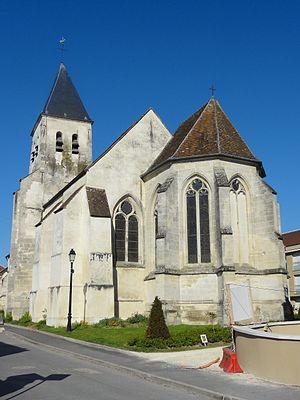
L'église Saint-Vincent est une église catholique paroissiale située à Moussy-le-Neuf, en France. Elle comporte quelques éléments du début du XIIIᵉ siècle, mais a presque entièrement été reconstruite au XVIᵉ siècle. C'est un édifice assez long, de faible hauteur, mais entièrement voûté d'ogives, et affichant un style gothique flamboyant rustique, avec une modénature très simple. Seul le chevet est plus soigné, et présente des fenêtres munies d'un remplage élaboré, caractéristique de la fin du XVᵉ et du premier tiers du XVIᵉ siècle. Le voûtement de la nef a été réalisé bien plus tard, vers 1560-1570 environ, et montre des influences de la Renaissance. À la période moderne, le portail a été refait, et les fenêtres latérales des bas-côtés ont été repercées. En somme, l'architecture de l'église Saint-Vincent est de faible intérêt : c'est son ensemble de mobilier des XVIIᵉ et XVIIᵉ siècles qui en fait un monument remarquable.